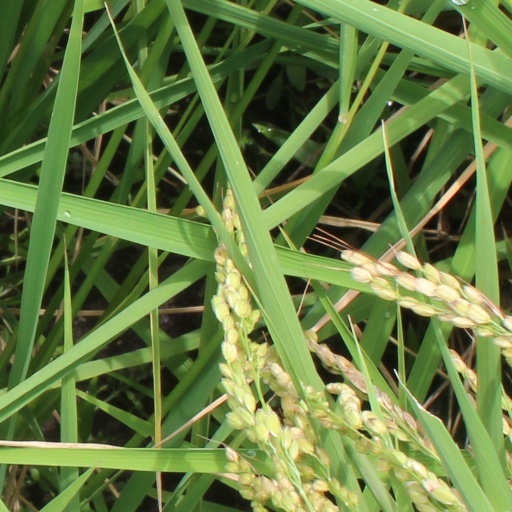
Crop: rice